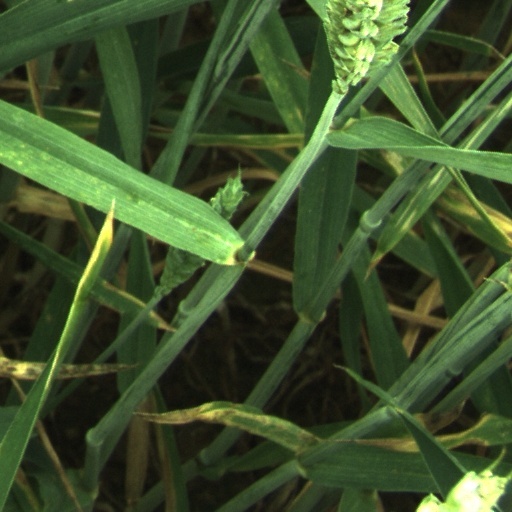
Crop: wheat